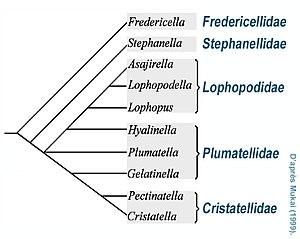
Proposition d'arbre phylogénétique, pour les Phylactolaemata d'après H Muka 1999. Comparative morphological studies on the statoblasts of lower phylactolaemate bryozoans, with discussion on the systematics of Phylactolaemata. Science Reports of the Faculty of Education Gunma University 46: 51–91.
La Cristatelle, dont le nom scientifique est Cristatella mucedo est un petit animal aquatique colonial.